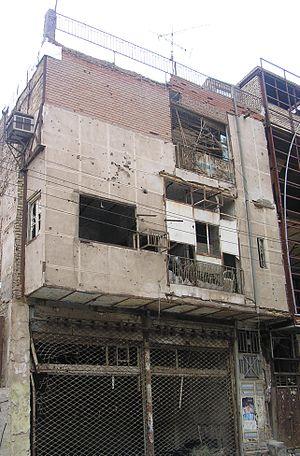
Le siège d'Abadan est mené du 6 novembre 1980 à septembre 1981 par l'armée irakienne durant la guerre Iran-Irak. Il s'agit d'une ville stratégique car disposant de l'une des plus importantes raffineries de pétrole au monde.